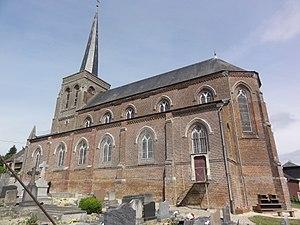
Résigny (Aisne) église Saint-Nicolas
L'église Saint-Nicolas de Résigny est une église située sur le territoire de la commune de Résigny, dans le département de l'Aisne, en France.
Résigny est une commune française située dans le département de l'Aisne, en région Hauts-de-France.